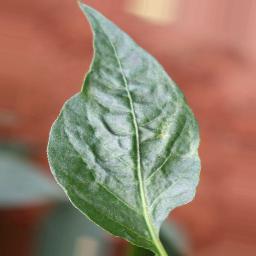
Label: mites_and_trips